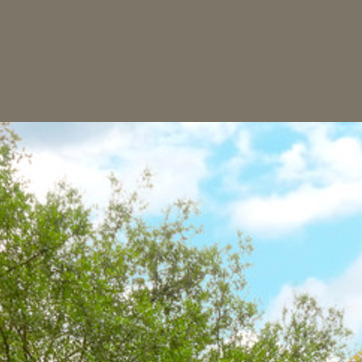
Material: sky